Ajit Anjum

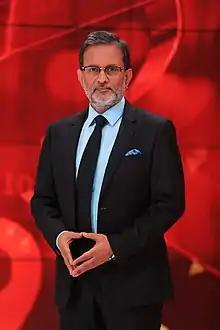

Ajit Anjum is an Indian journalist. He has worked as managing editor at News 24 and India TV news channels. He was awarded the Ramnath Goenka Excellence in Journalism Awards in 2010. He is known as a center-left journalist who is known for critical reporting of BJP.